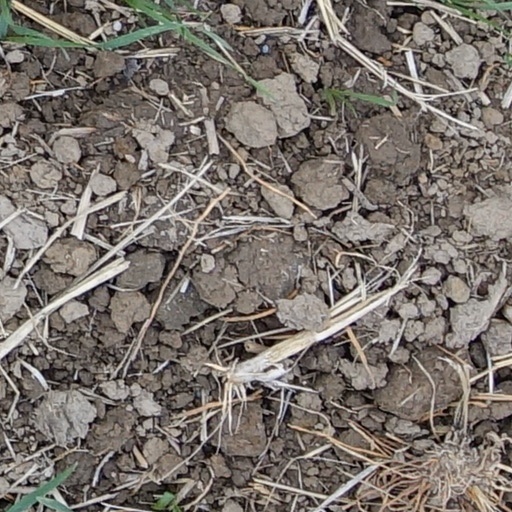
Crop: wheat